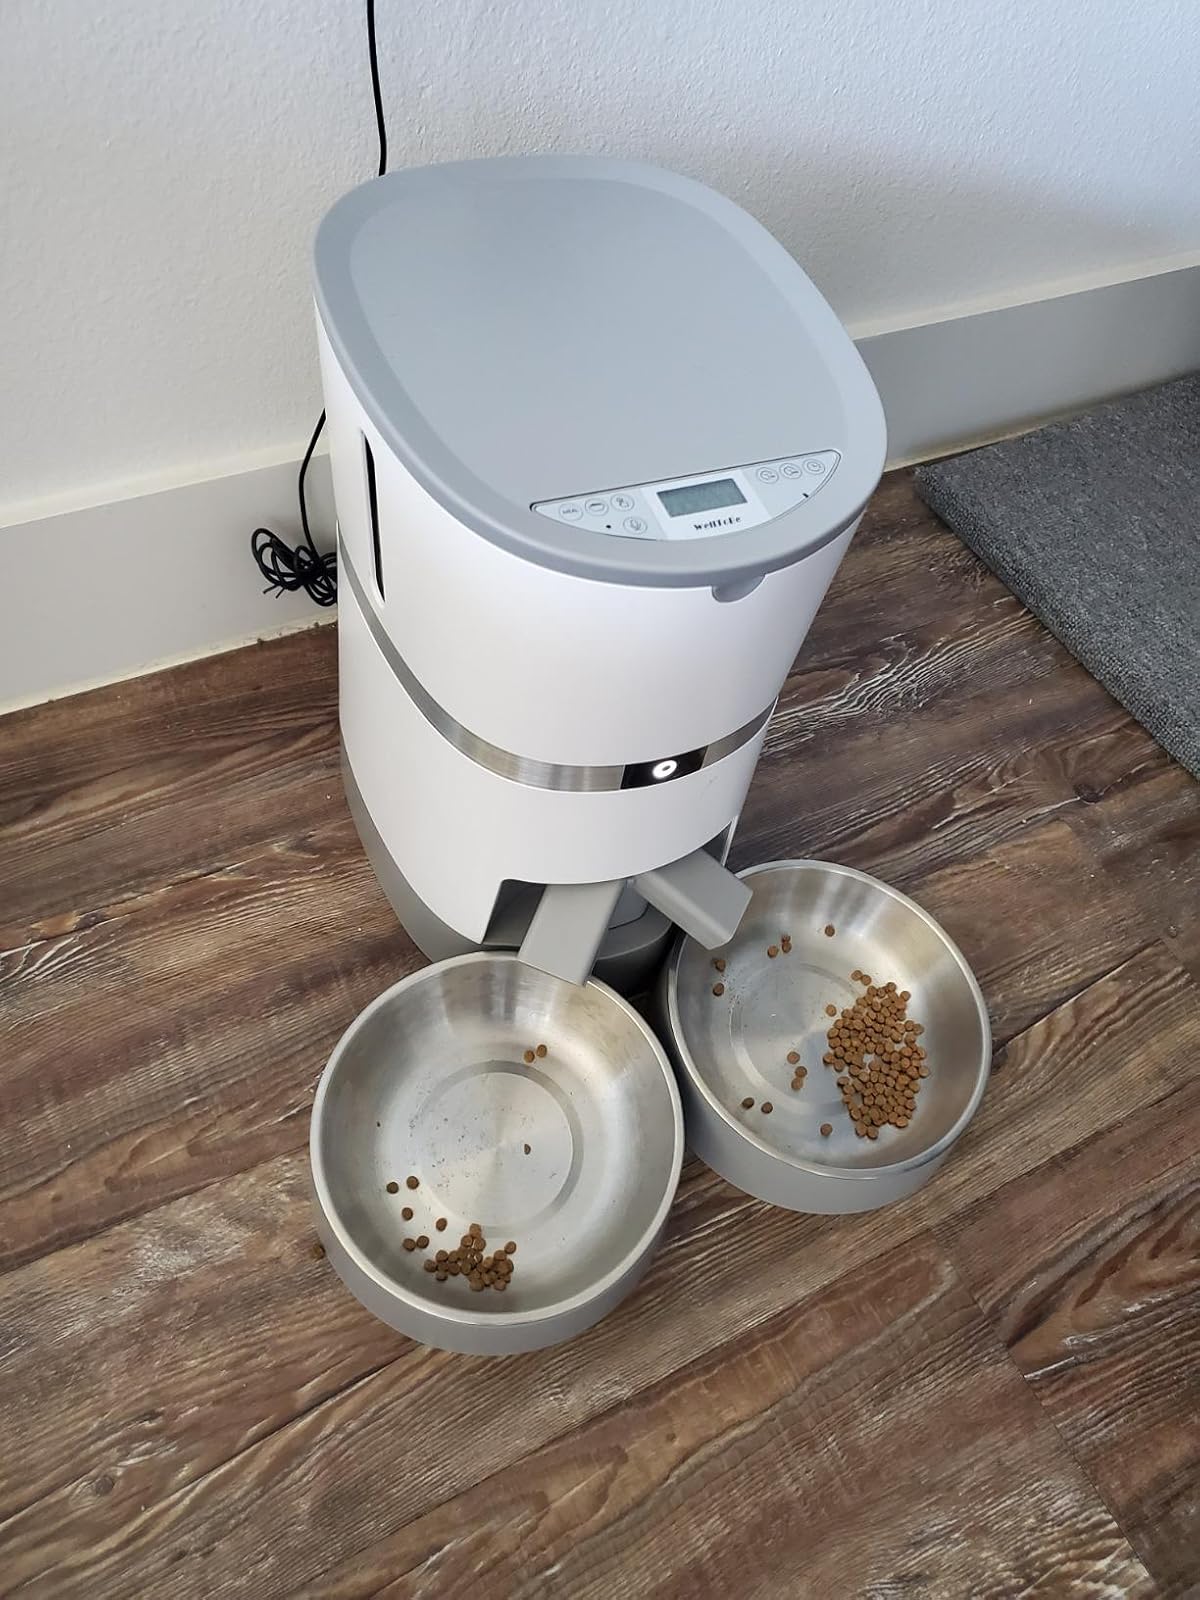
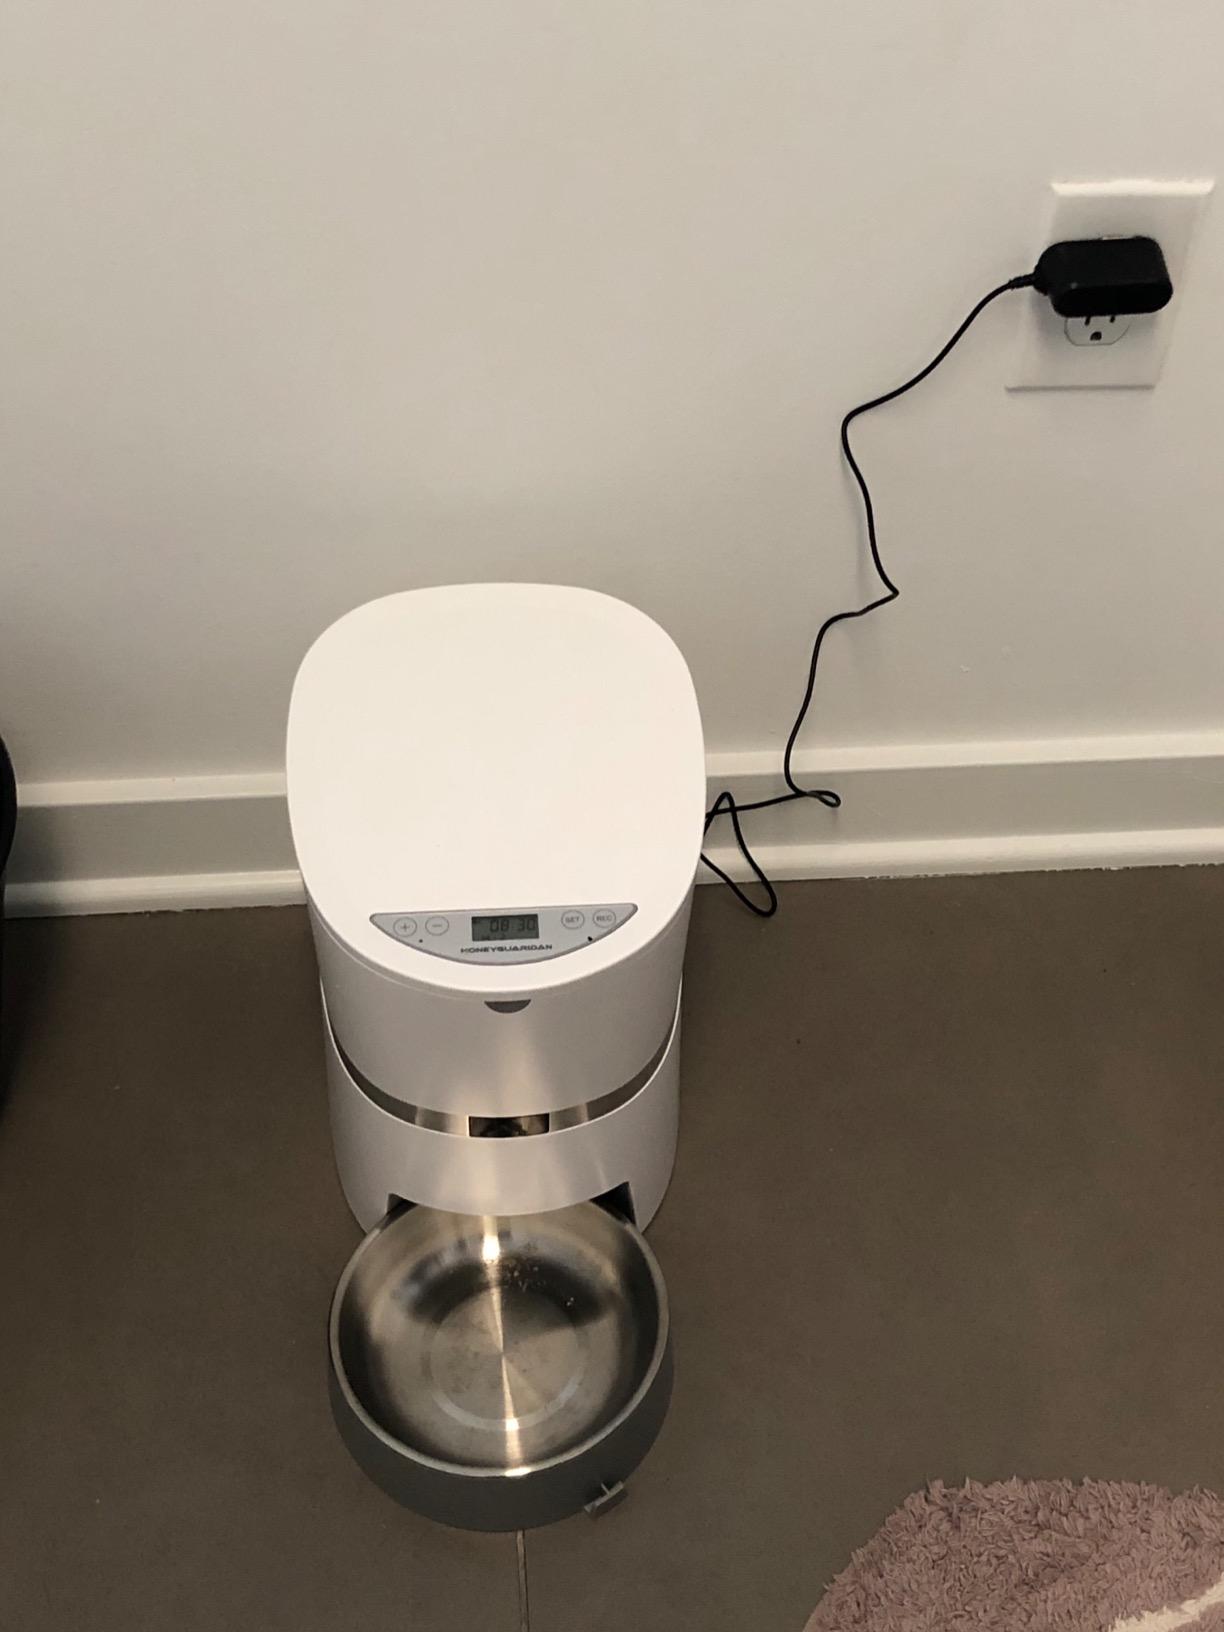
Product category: items_feeder
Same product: no